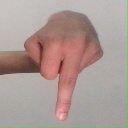
अक्षर: प